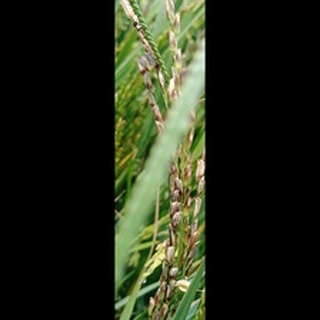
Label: diseased_rice